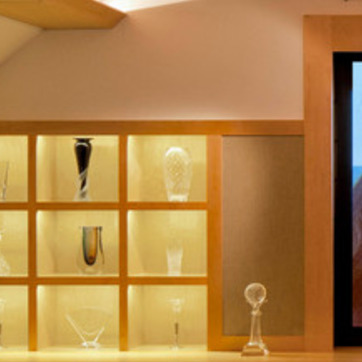
Material: glass